Salvia munzii

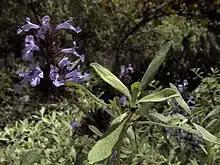
Flowering at the Regional Parks Botanical Garden in Berkeley, CA.

In Baja California, this shrub is common, and can be found sparsely from Tijuana south until Ensenada, where its distribution becomes more abundant, further south to the northern Central Desert region around the Boojum tree belt in El Rosario, and it extends about 25 miles inland. A voucher of this plant listed in the state of Sonora may be mislabeled and instead refers to the Sonoran Desert in Baja California; it is unclear if it occurs in the state of Sonora. In California, this plant is limited to the San Miguel Mountains of San Diego County, on public and private land.